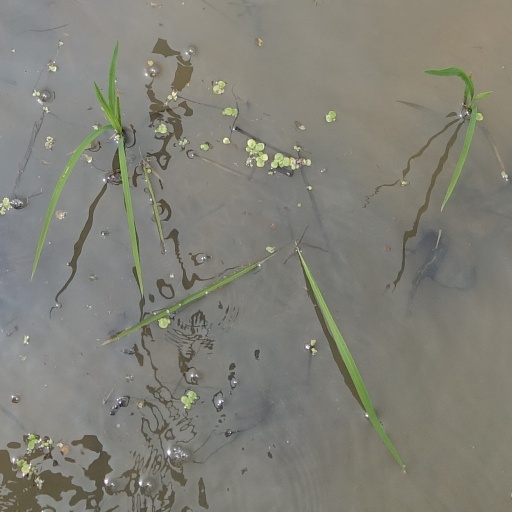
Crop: rice